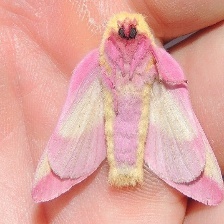
Species: ROSY MAPLE MOTH